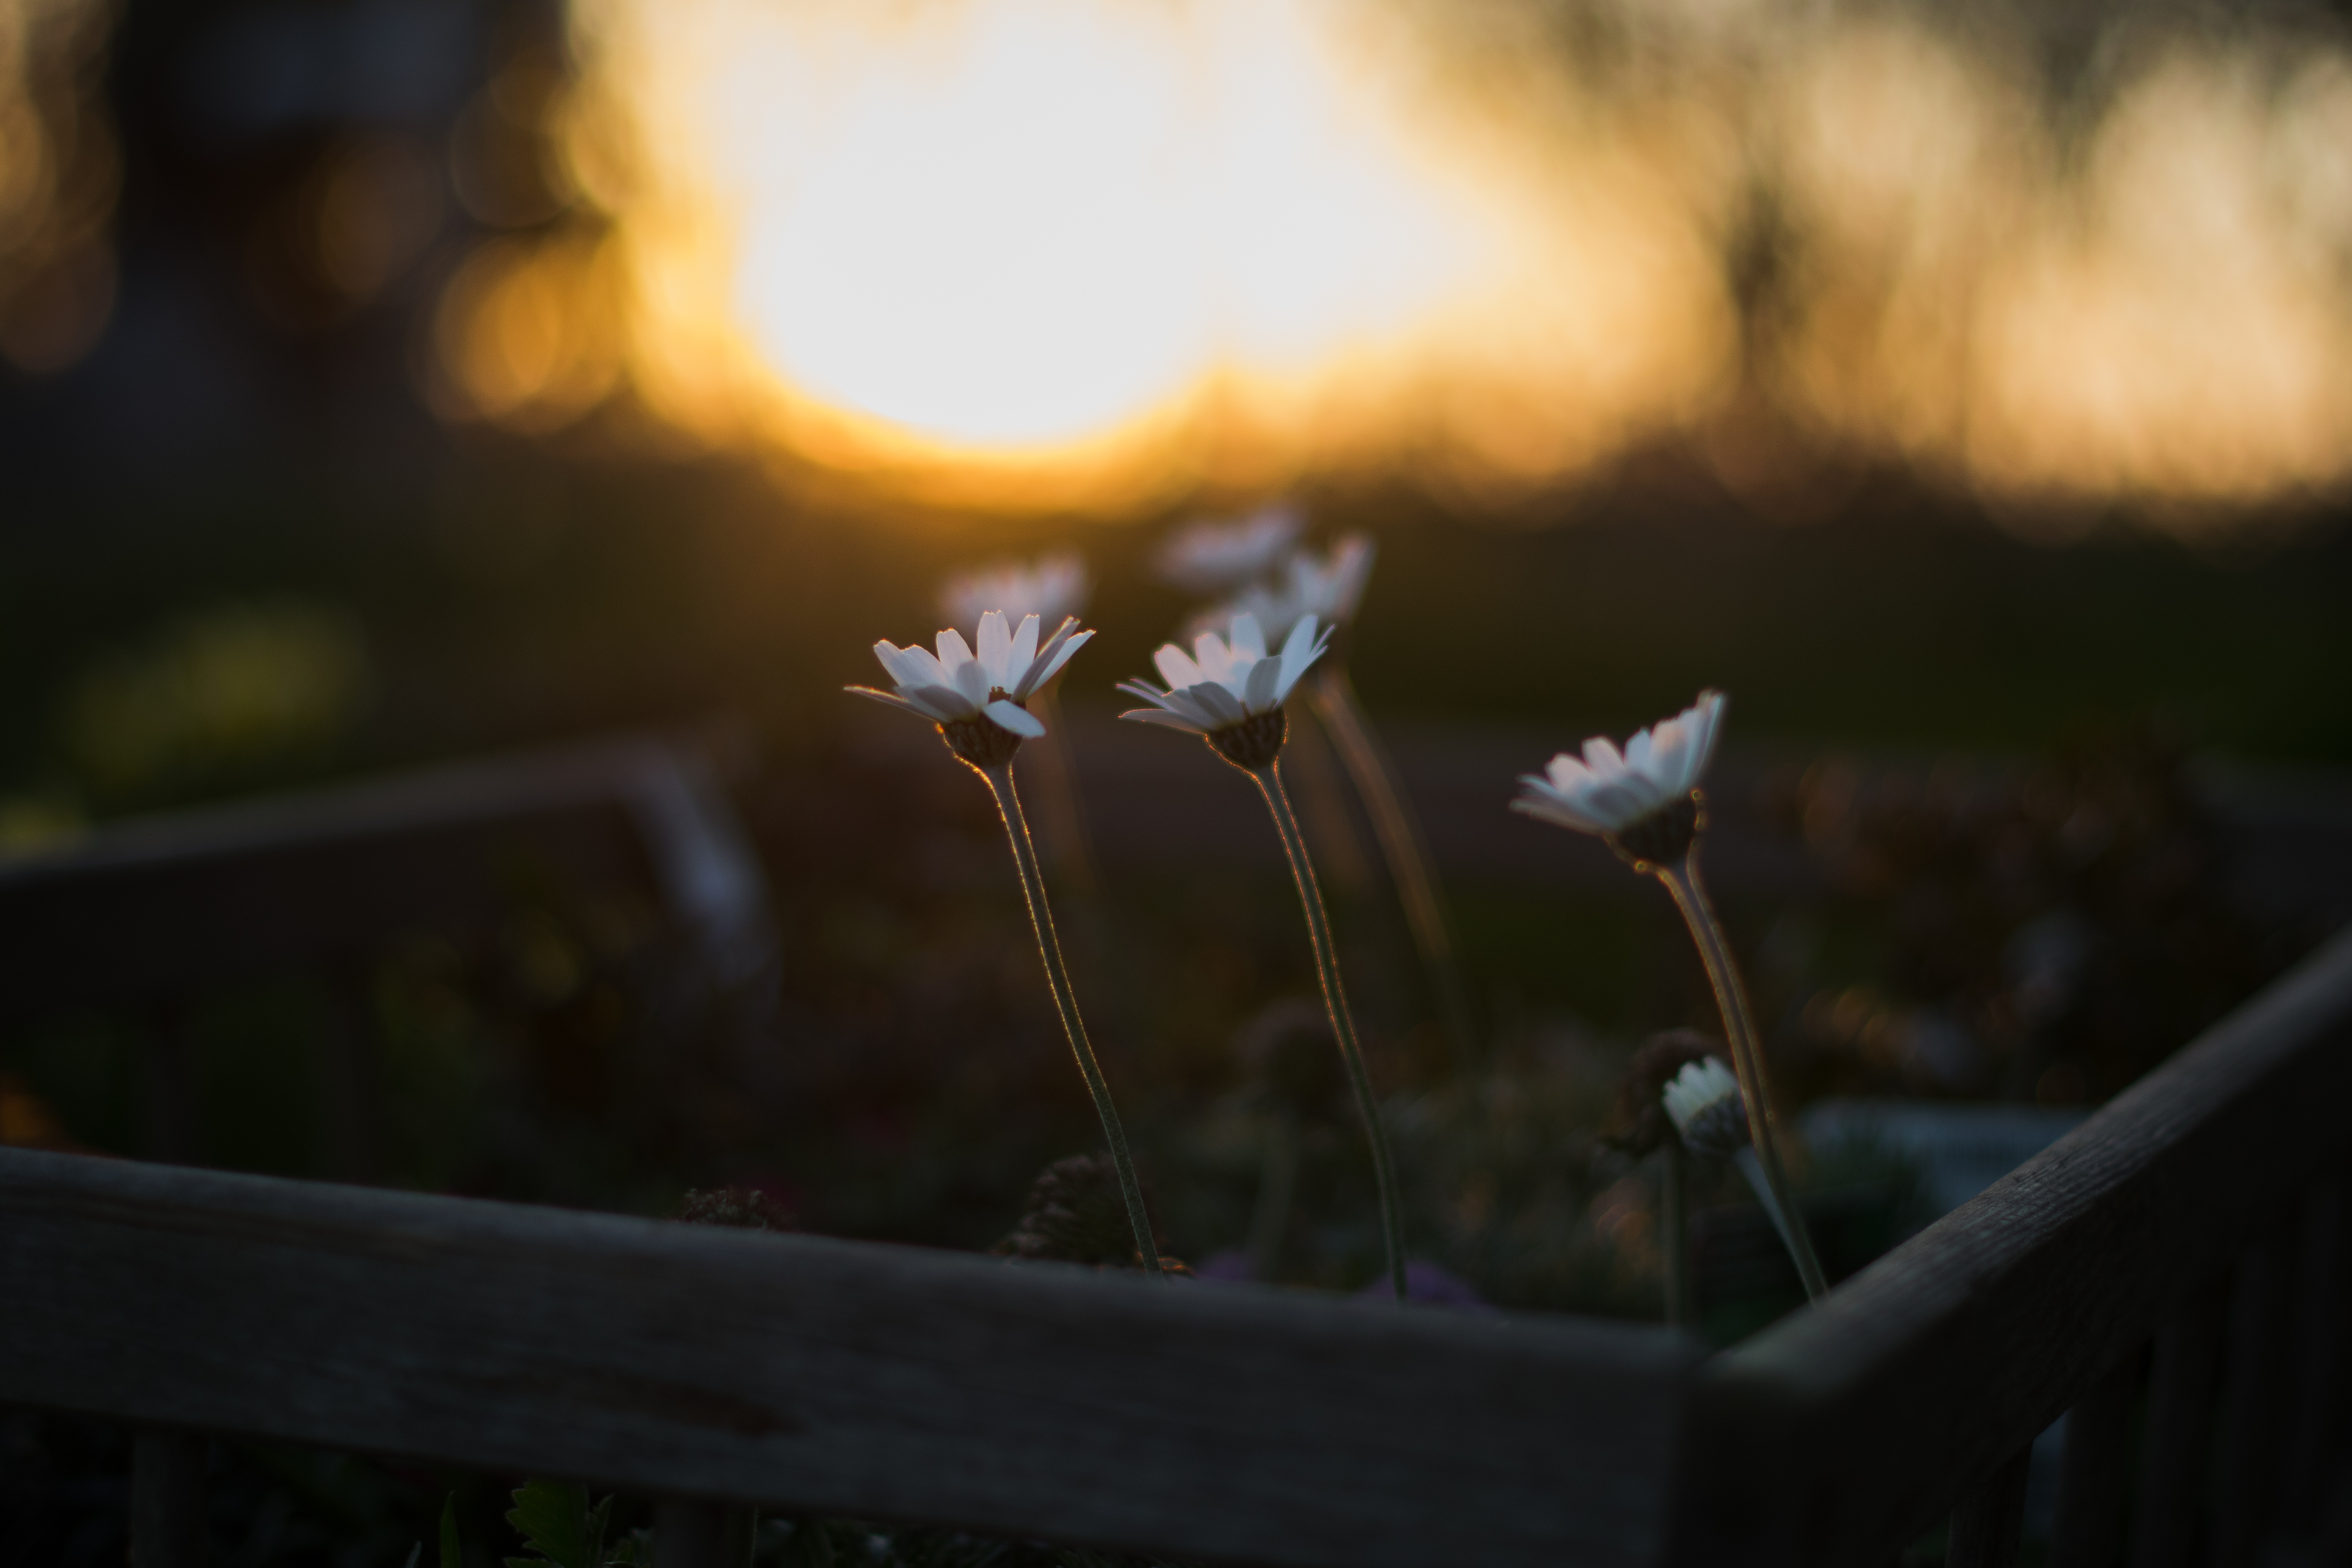
tree, nature, branch, light, plant, sunlight, morning, leaf, flower, reflection, autumn, darkness, macro photography